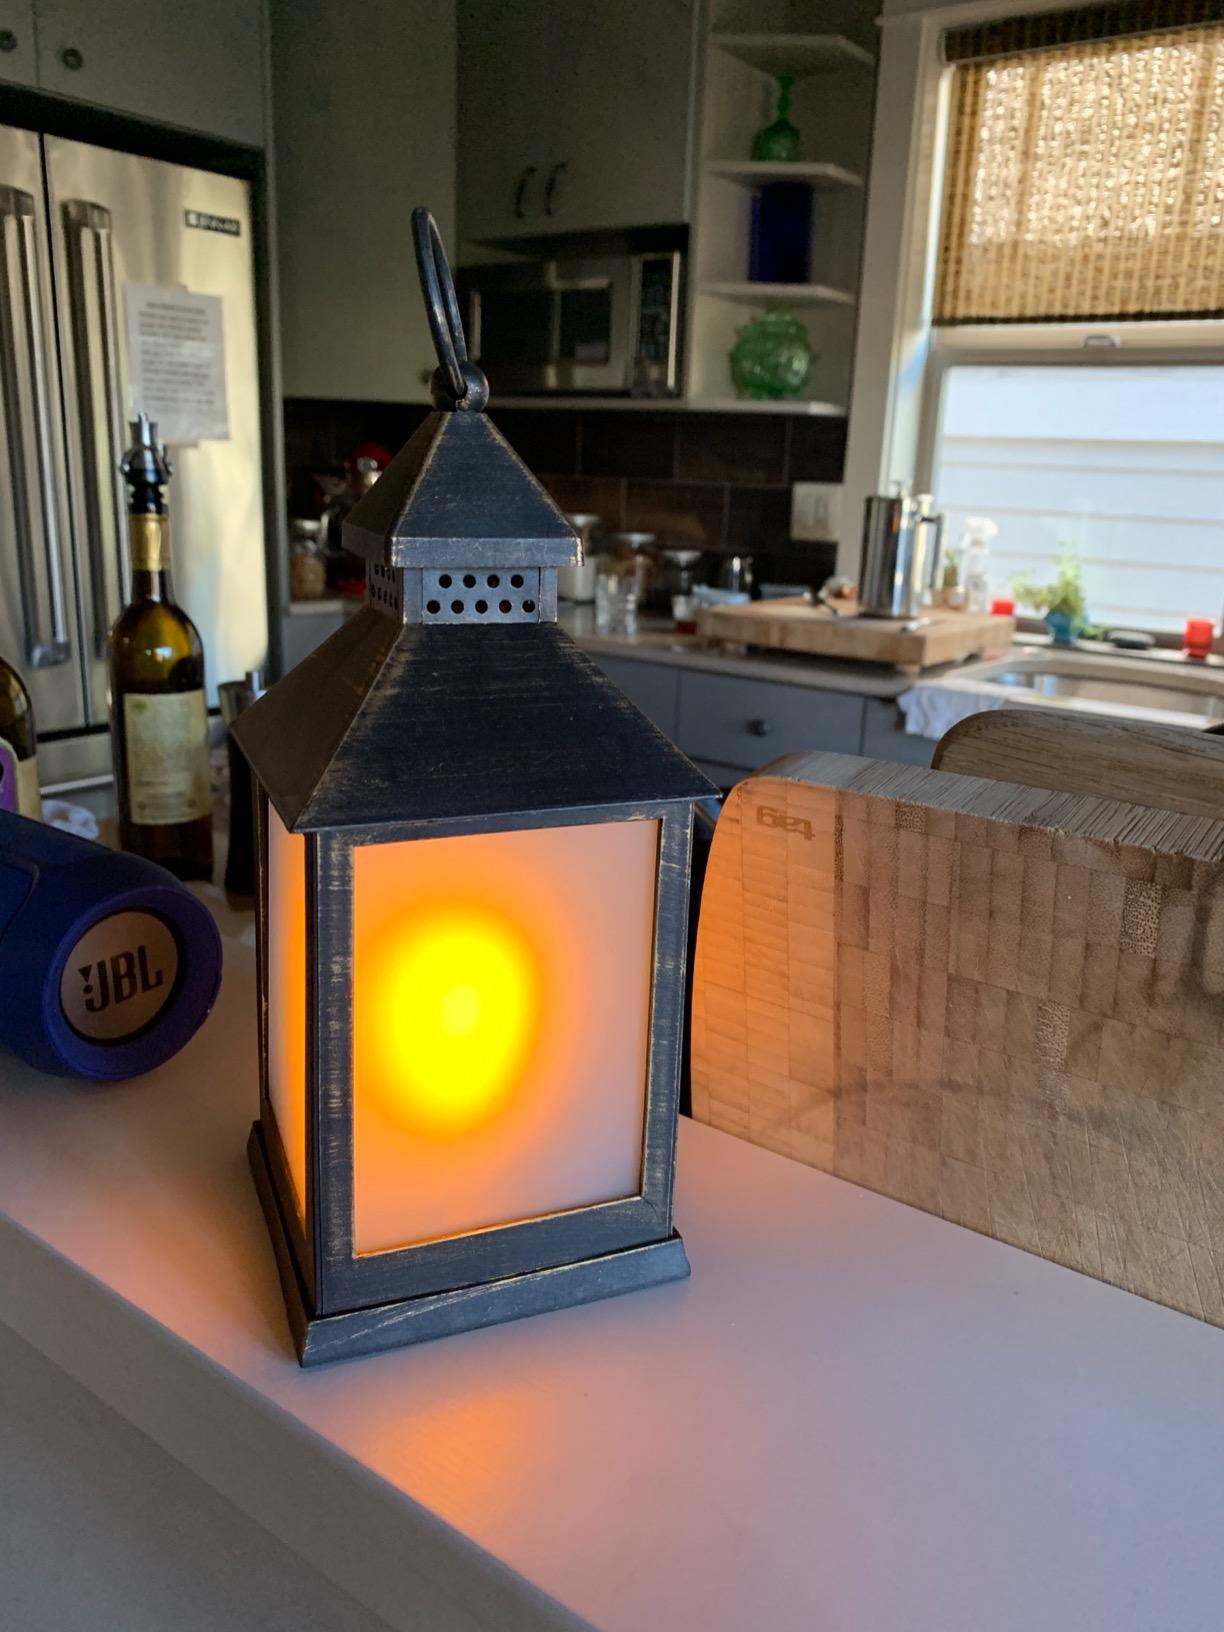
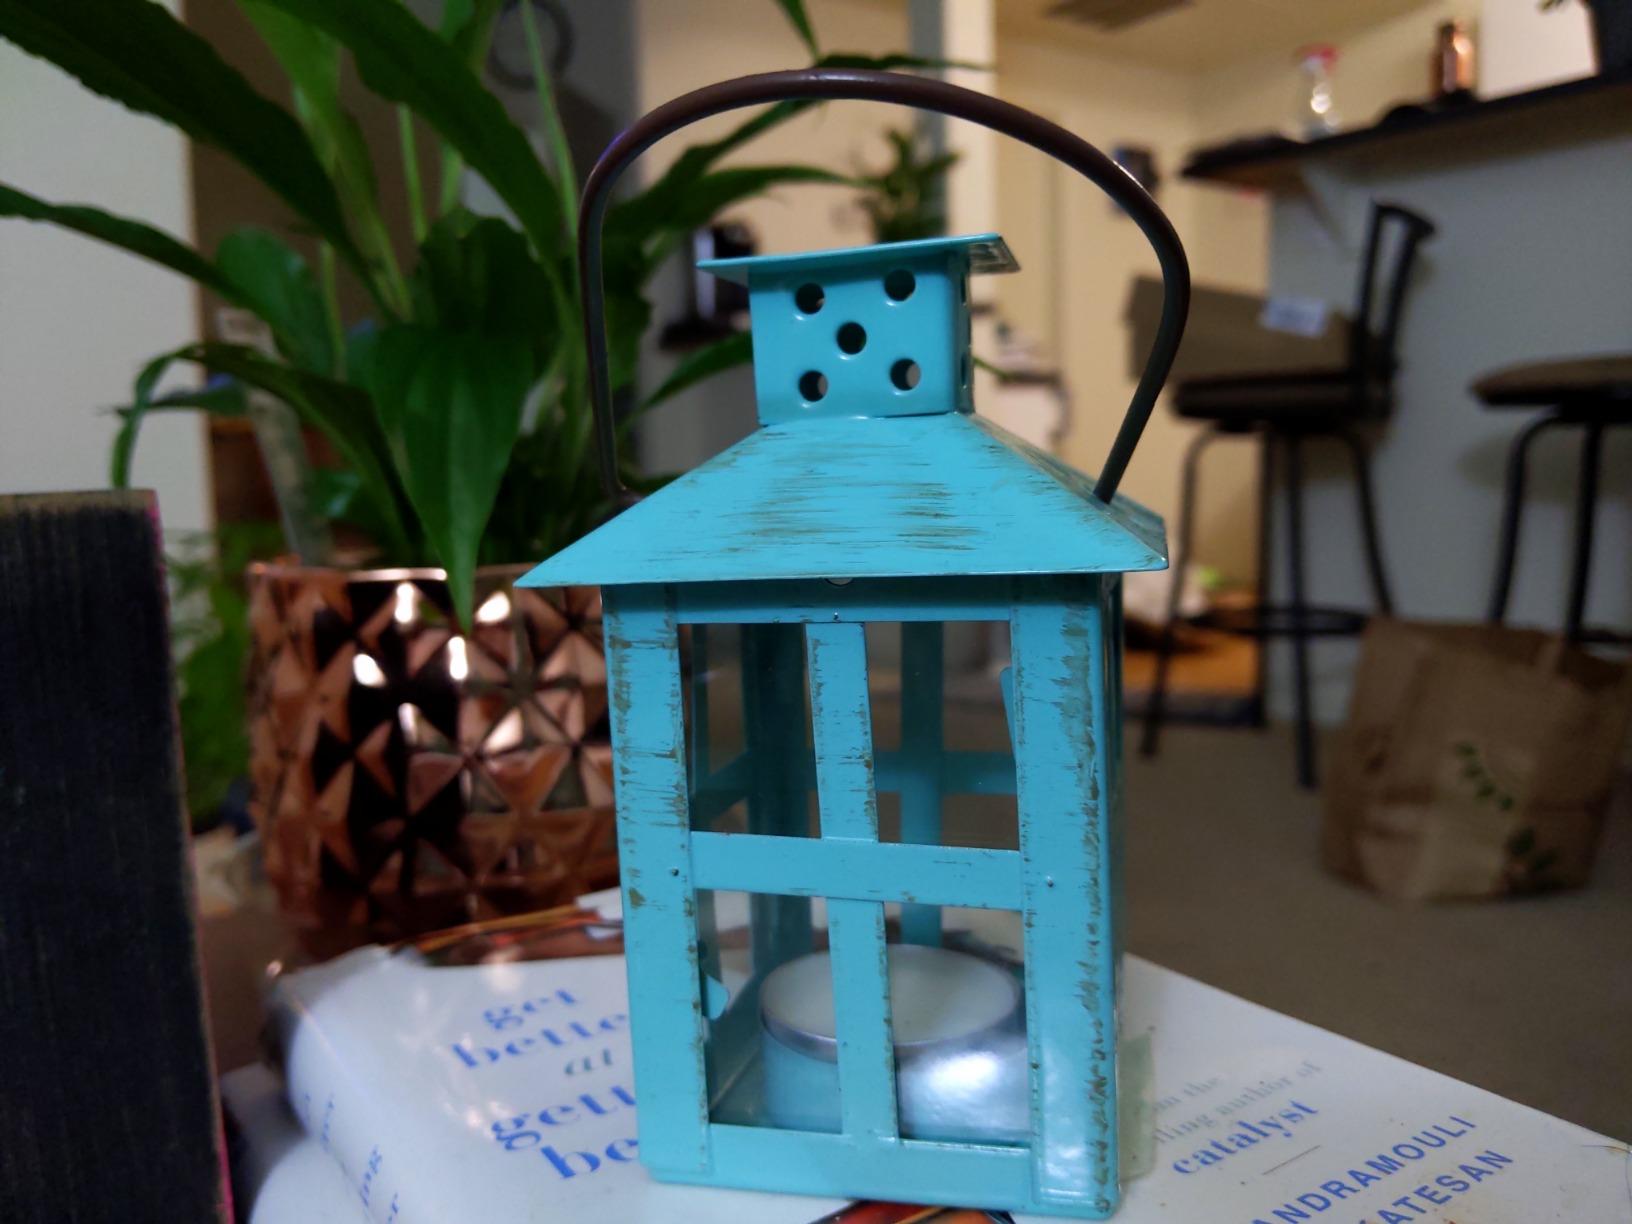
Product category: lantern
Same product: no